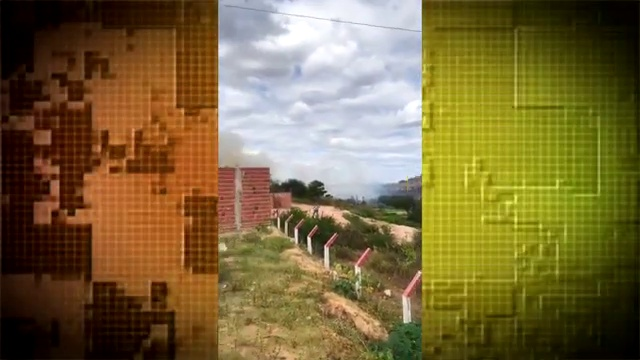
Fire: no
Smoke: yes